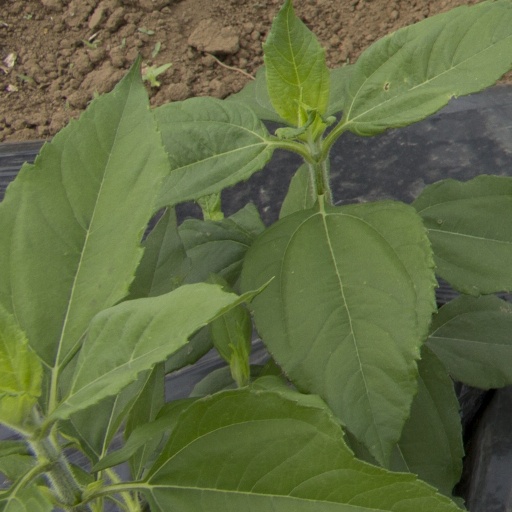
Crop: Jerusalem artichoke